Popstars (British TV series) discography

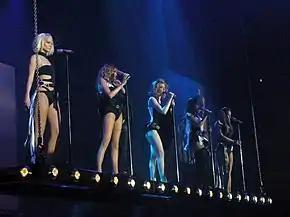
Girls Aloud are the most successful group to appear on the programme, scoring four number-one singles and two number-one albums.

"Popstars" (UK) is a British reality television show produced for ITV that aired for two series. The first series, "Popstars", aimed to find five singers to form a new pop group. During the second series, "", two music groups were formed to compete for the Christmas number-one single in the United Kingdom.